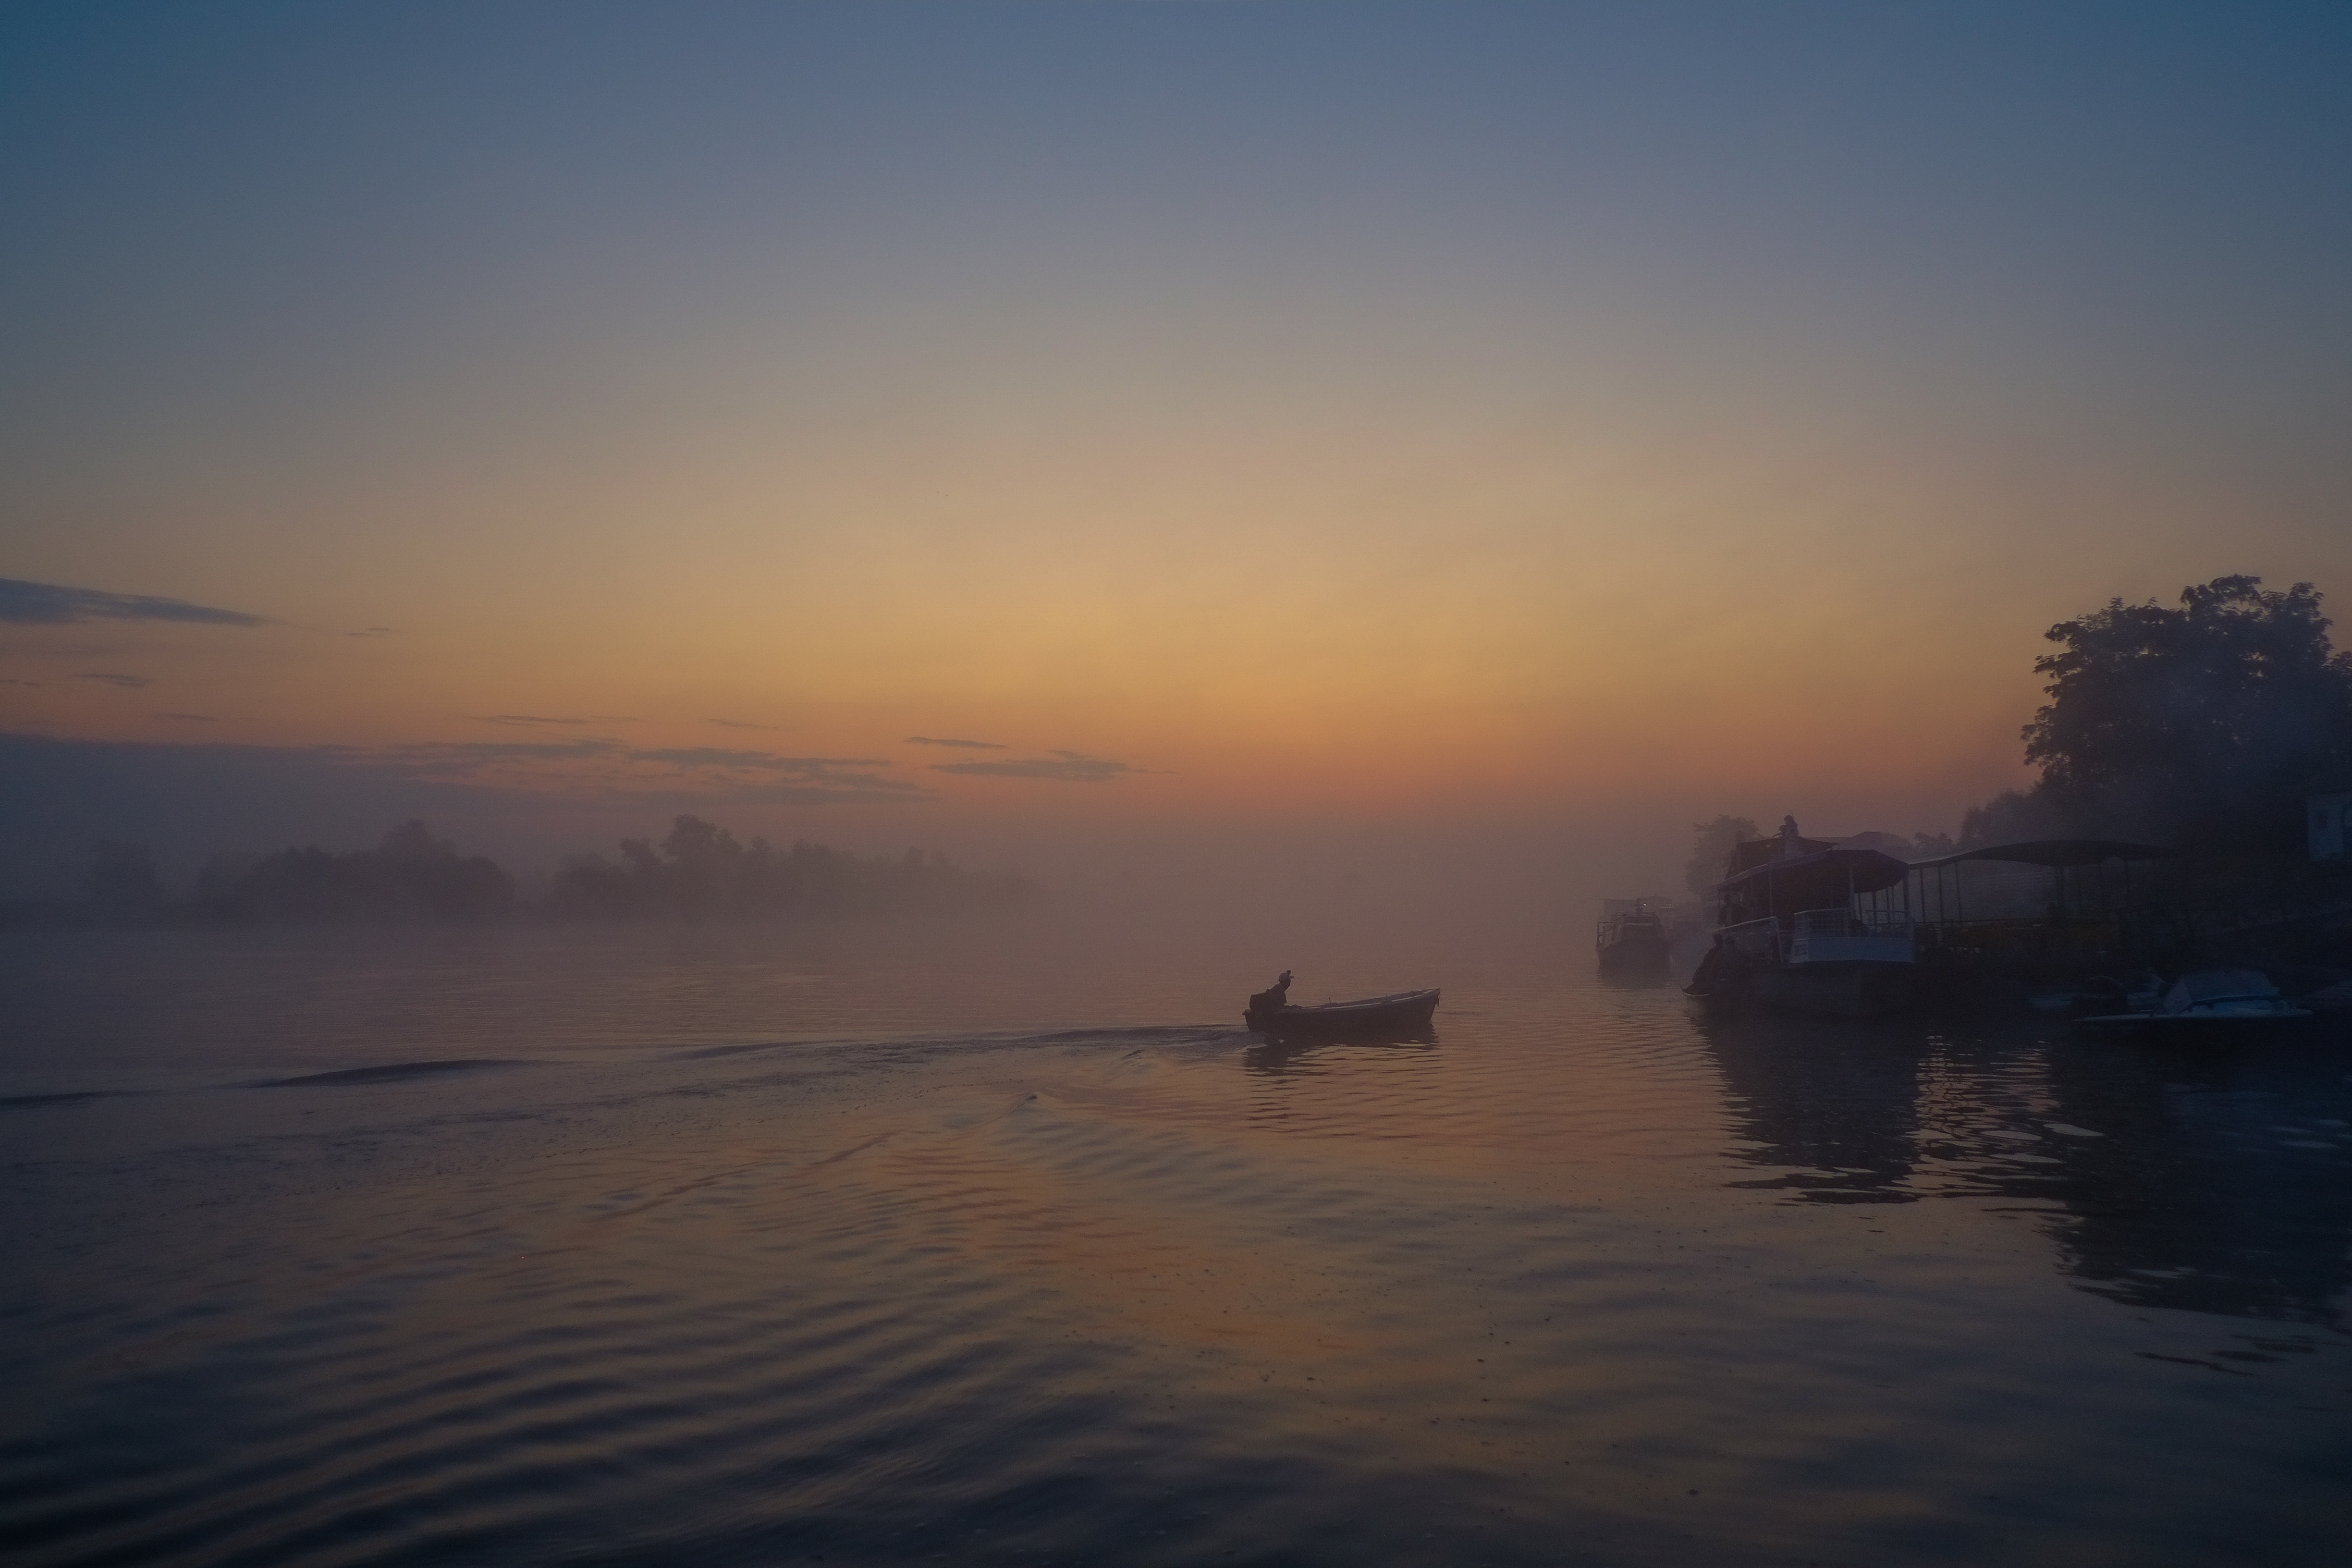
sea, coast, ocean, horizon, cloud, sun, sunrise, sunset, boat, sunlight, morning, wave, dawn, river, dusk, evening, twilight, reflection, vehicle, bay, afterglow, atmospheric phenomenon